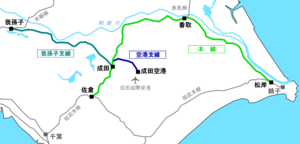
La ligne Narita est une ligne ferroviaire du réseau JR East dans la préfecture de Chiba au Japon. La branche principale relie les gares de Sakura et Matsugishi. La branche Abiko relie les gares d'Abiko et Narita et la branche de l'aéroport relie Narita à l'Aéroport international de Narita.